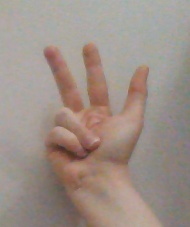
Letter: al